Guy des Cars

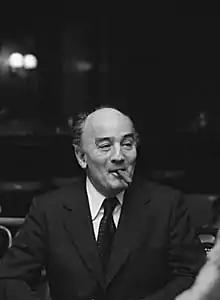
1977

Guy Augustin Marie Jean de la Pérusse des Cars (6 May 1911 – 21 December 1993) was a best-selling French author of popular novels.